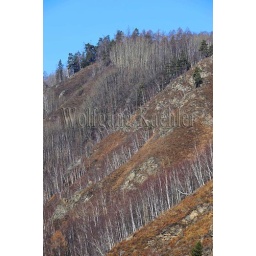
Russia, siberia, near irkutsk, lake baikal, view of hills and forest in the fall